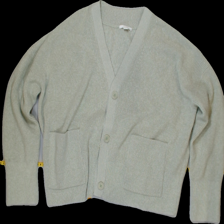
View: front
Type: Sweater
Category: Ladies
Brand: COS
Colors: White, Green
Material: 85% Wool 15% Nylo
Pattern: Plain
Cut: C-collar
Size: M
Season: All
Trend: No trend
Stains: No
Price range: 100-150
Recommended usage: Reuse